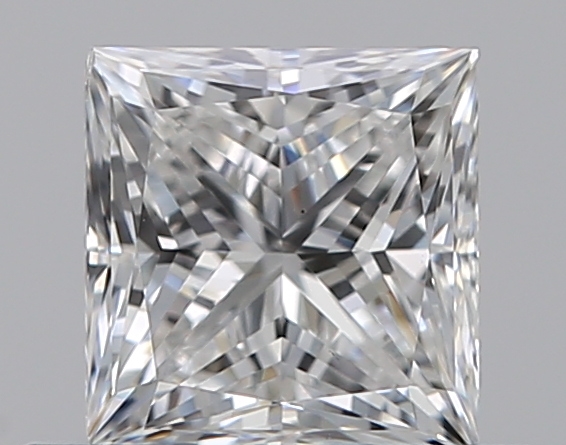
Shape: princess
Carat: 0.59
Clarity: VS2
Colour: E
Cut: EX
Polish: EX
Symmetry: GD
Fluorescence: N
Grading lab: GIA
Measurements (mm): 4.6 x 4.48 x 3.26